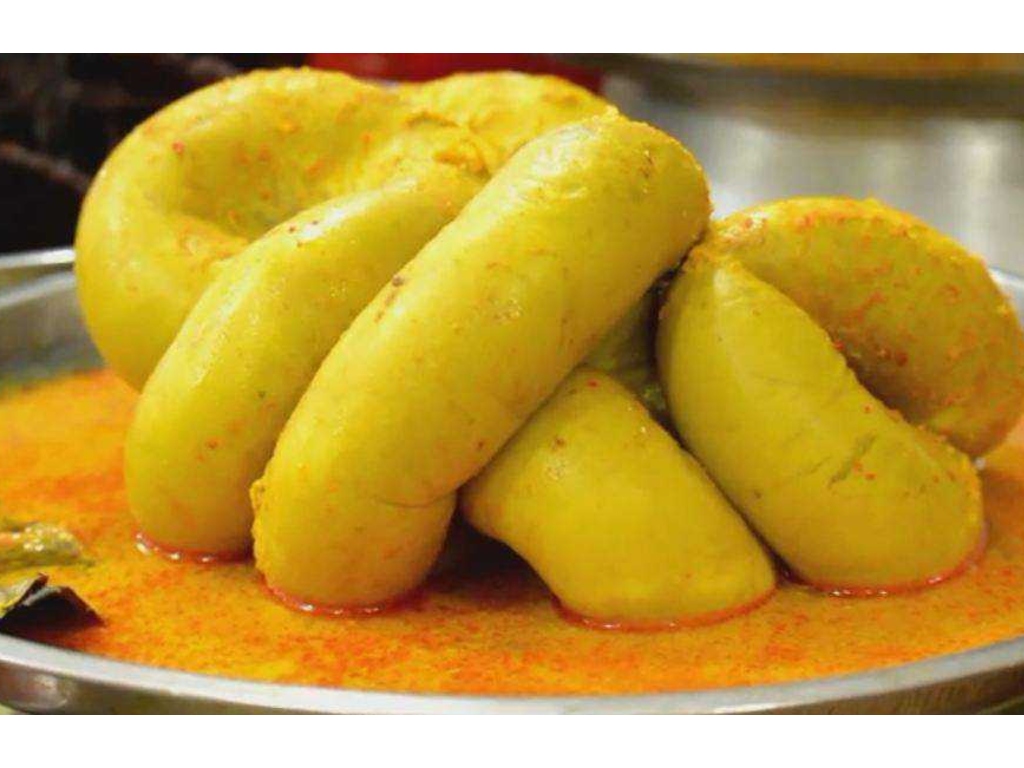
Label: gulai_tambusu